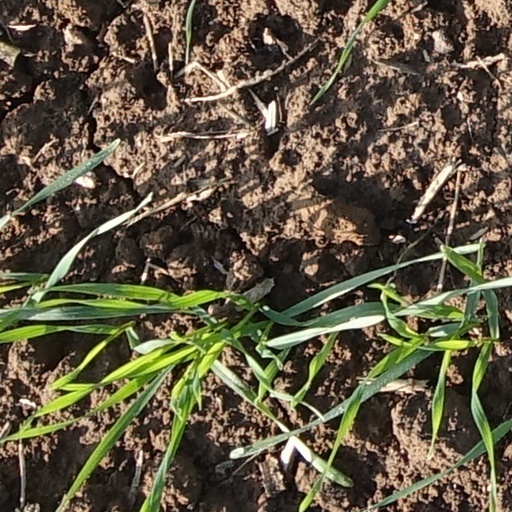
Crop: wheat